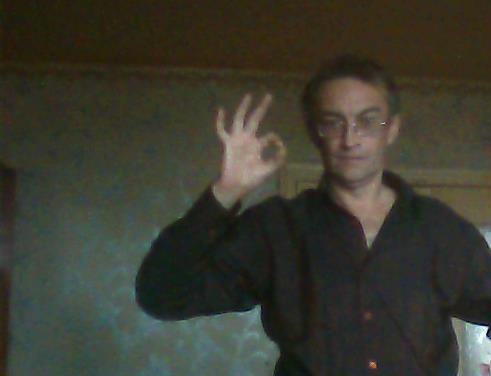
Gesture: ok